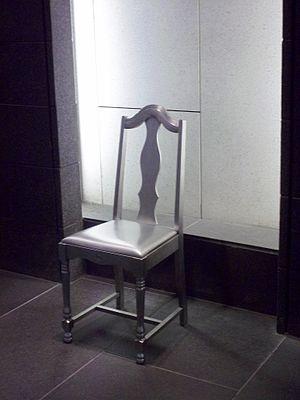
Sculpture de Michel Goulet intitulée Tables, de 2005. Elle est située dans le Montréal souterrain, dans le périmètre du Quartier international de Montréal, à l'entrée de la place Jean-Paul-Riopelle. «
Michel Goulet est un sculpteur québécois né le 4 août 1944 à Asbestos qui vit et travaille à Montréal.
Tables est une œuvre d'art réalisée en 2005 par le sculpteur Michel Goulet, ancien doyen de la faculté des arts de l’Université du Québec à Montréal et principalement reconnu pour ses nombreux projets dans le domaine de l’art public. Elle a été conçue dans le cadre d’un concours lancé par le Quartier international de Montréal. Cette composition se trouve donc dans le périmètre du Quartier international de Montréal, plus précisément dans le Montréal souterrain, accessible par le Palais des congrès de Montréal ou directement par l’entrée du Station de métro Square-Victoria qui se trouve à la Place Jean-Paul-Riopelle.